Woodrow McClain Parker

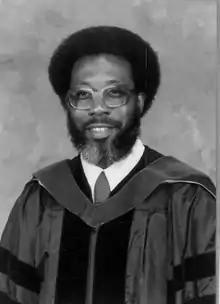
Parker at Doctoral graduation

Parker worked as a professor in the Counselor Education Department at the University of Florida for 19 years and as a mental health counselor in the student health care center. He has disseminated his research findings in numerous books and journals and received the "Most Prolific Contributor Award" for his work published in the "Journal of Multicultural Counseling and Development". He has collaborated with various school districts and consulted with various colleges and universities. Parker also conducted group discussions and research in West Africa and Puerto Rico. In 1996, he received two university-wide awards for excellence in teaching and research.